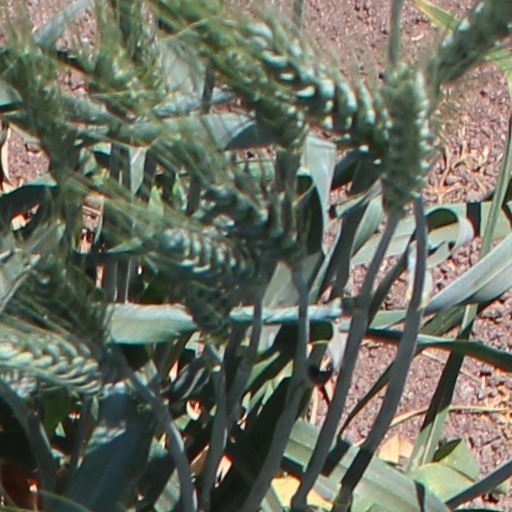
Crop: wheat